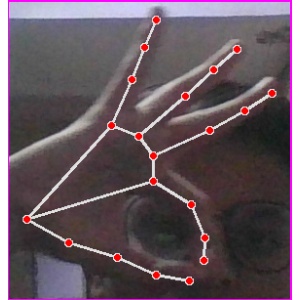
अक्षर: ण